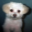
Label: dog